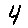
Label: 4